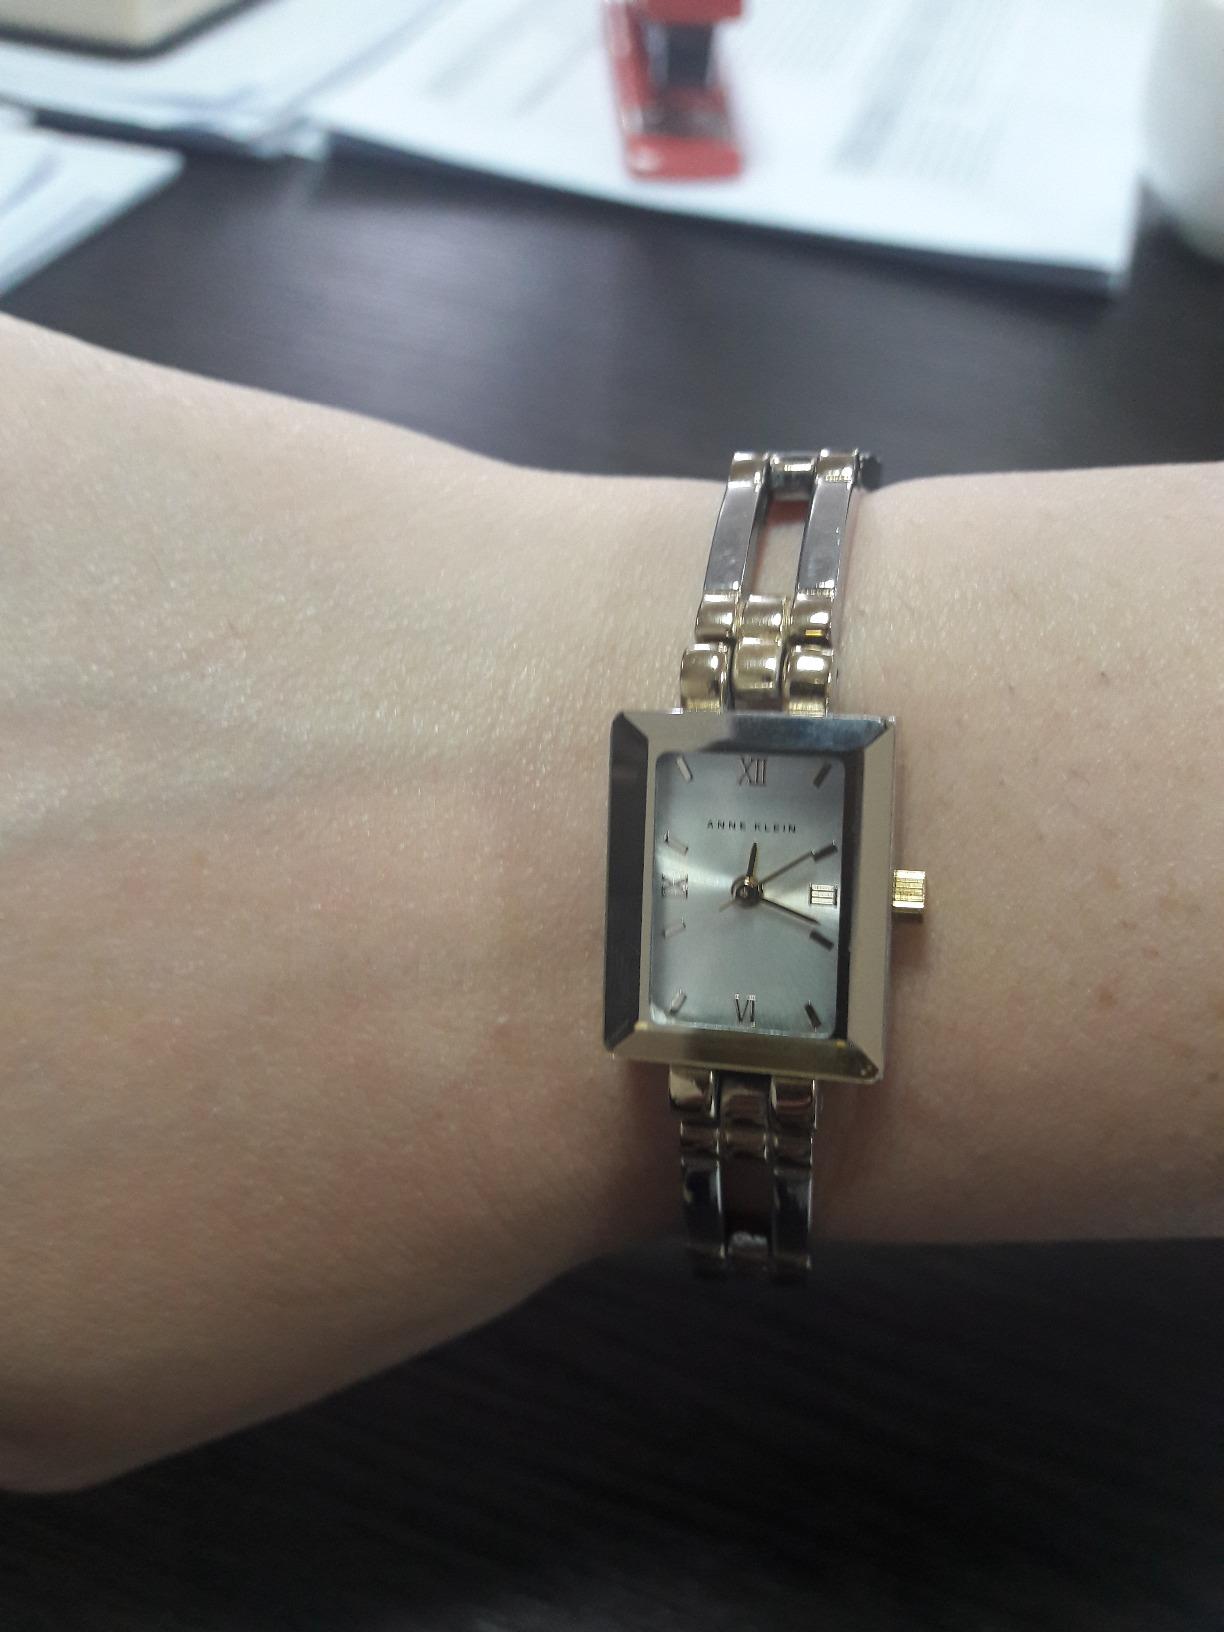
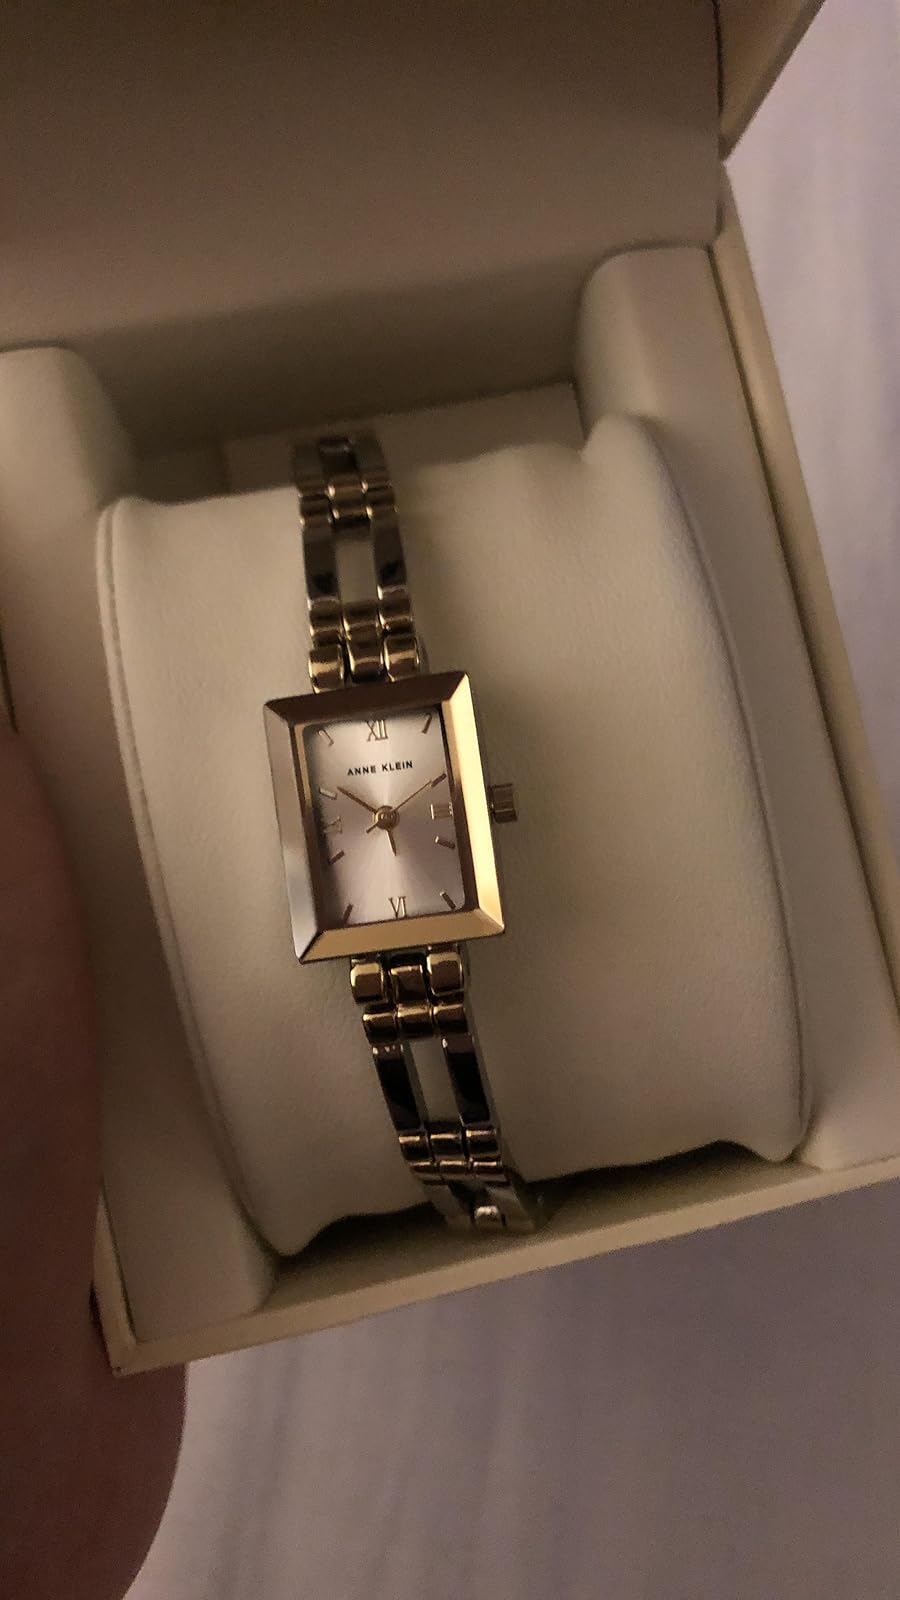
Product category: accessories_watch
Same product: yes